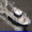
Label: ship